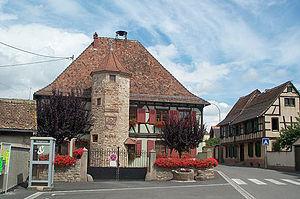
Niedernai est une commune française située dans le département du Bas-Rhin, en région Grand Est.